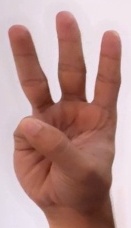
ASL sign: 6